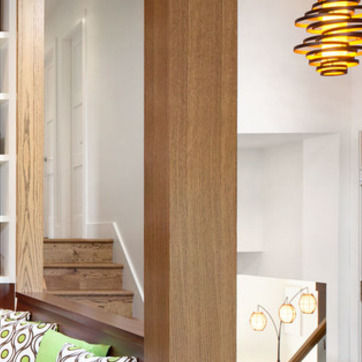
Material: wood